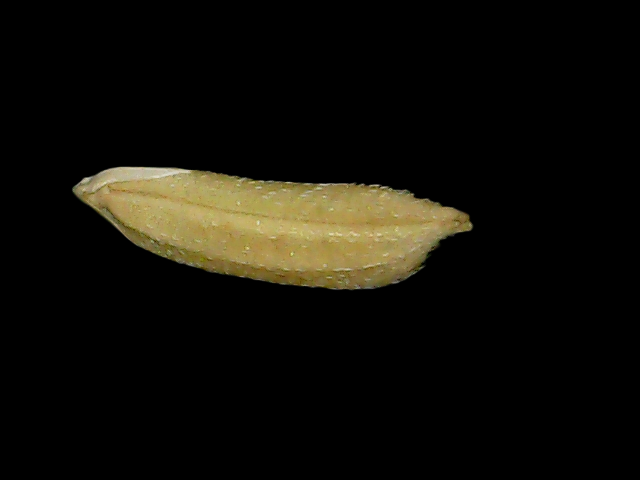
Rice variety: Bd49